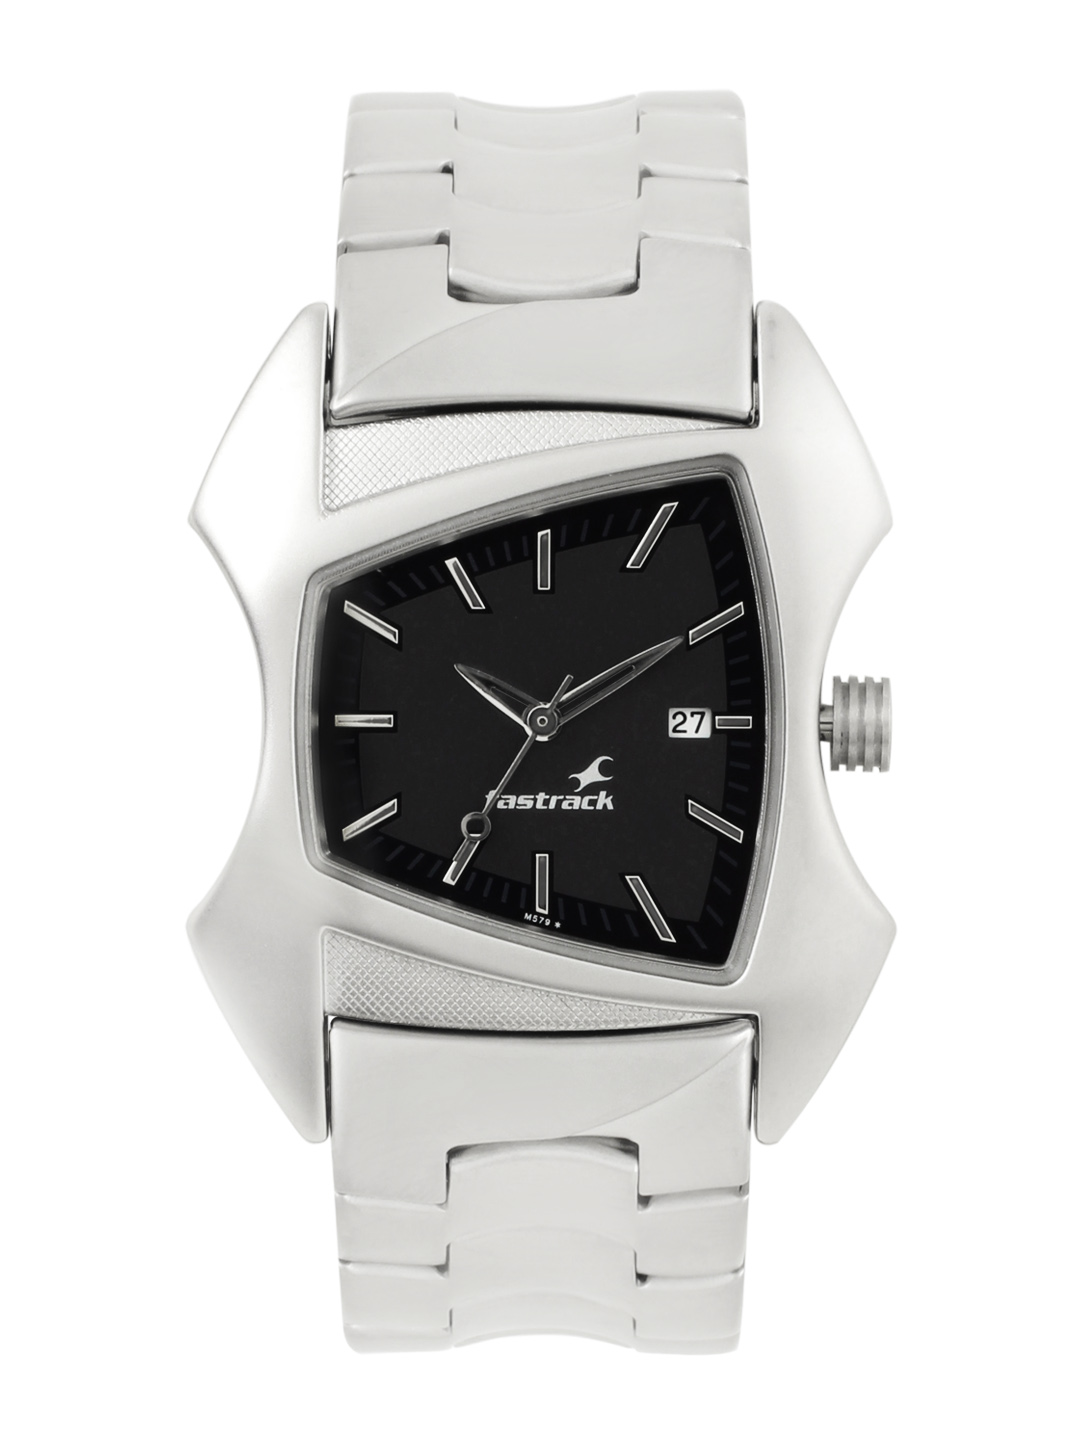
Fastrack Men Steel Watch
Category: Accessories / Watches / Watches
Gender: Men
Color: Steel
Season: Winter 2016
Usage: Casual